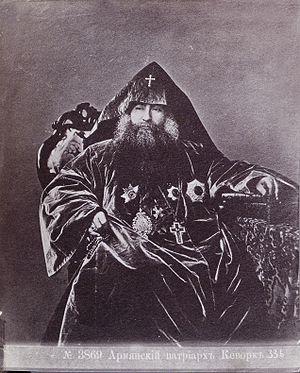
Dimitri Ivanovitch Ermakov, né en 1845 à Tiflis dans l'Empire russe et mort dans la même ville en 1916, possiblement le 10 novembre, est un photographe russe, notamment connu pour ses photographies des paysages, monuments et populations du Caucase.